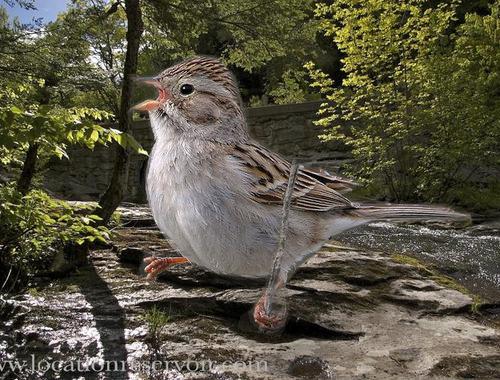
Bird species: Brewer_Sparrow
Bird type: landbird
Background: land